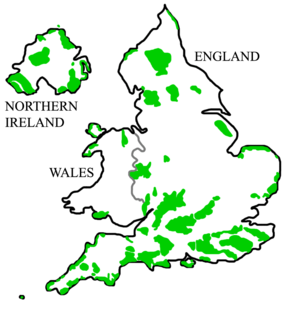
Area of Outstanding Natural Beauty ou AONB, est en Angleterre, au pays de Galles et en Irlande du Nord, un espace reconnu pour la beauté de ses paysages, et protégé par des dispositions spécifiques.